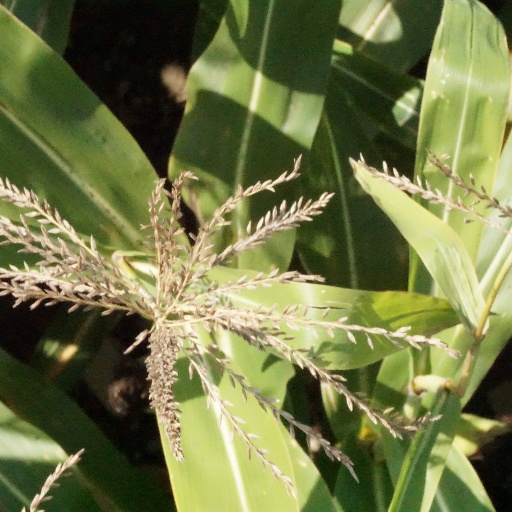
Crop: maize; corn